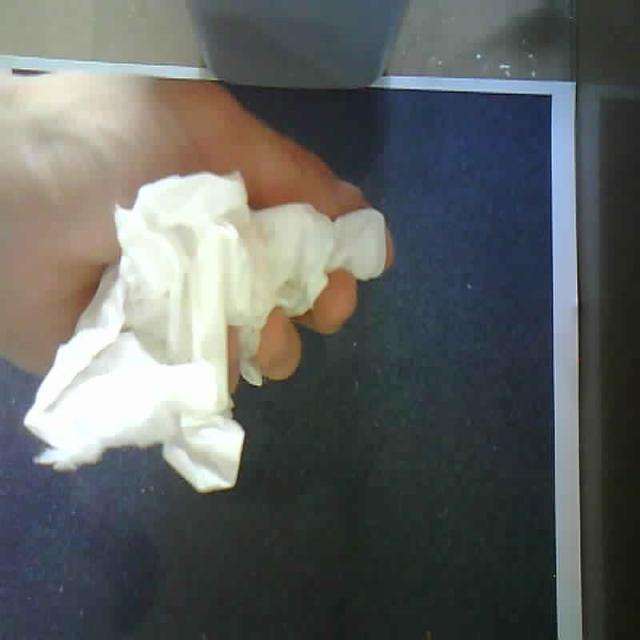
Label: tissues